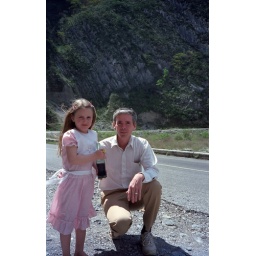
Eve and I on the road in the mountains west of Linares, Mexico